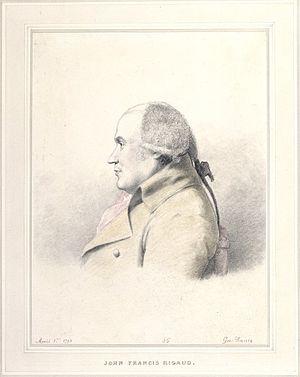
John Francis Rigaud, né le 18 mai 1742 à Turin et mort le 6 décembre 1810 à Great Packington, est un peintre britannique du XVIIIᵉ siècle notamment connu pour ses portraits.